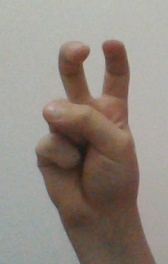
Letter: toot